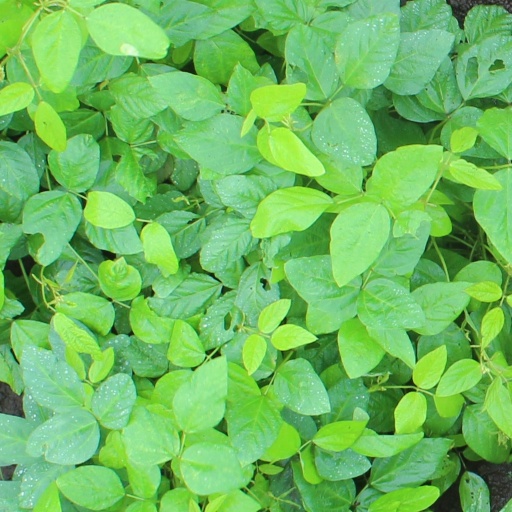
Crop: soybean